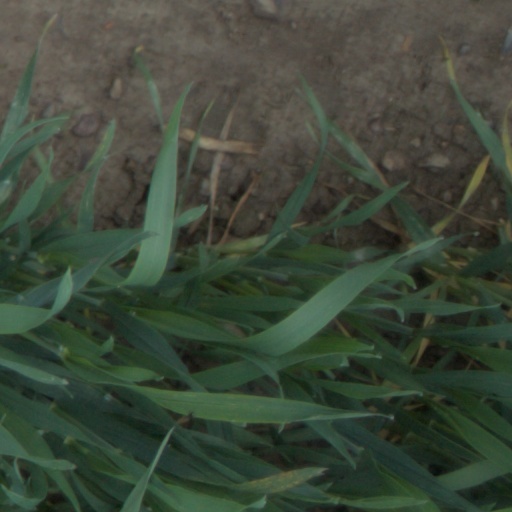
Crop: wheat